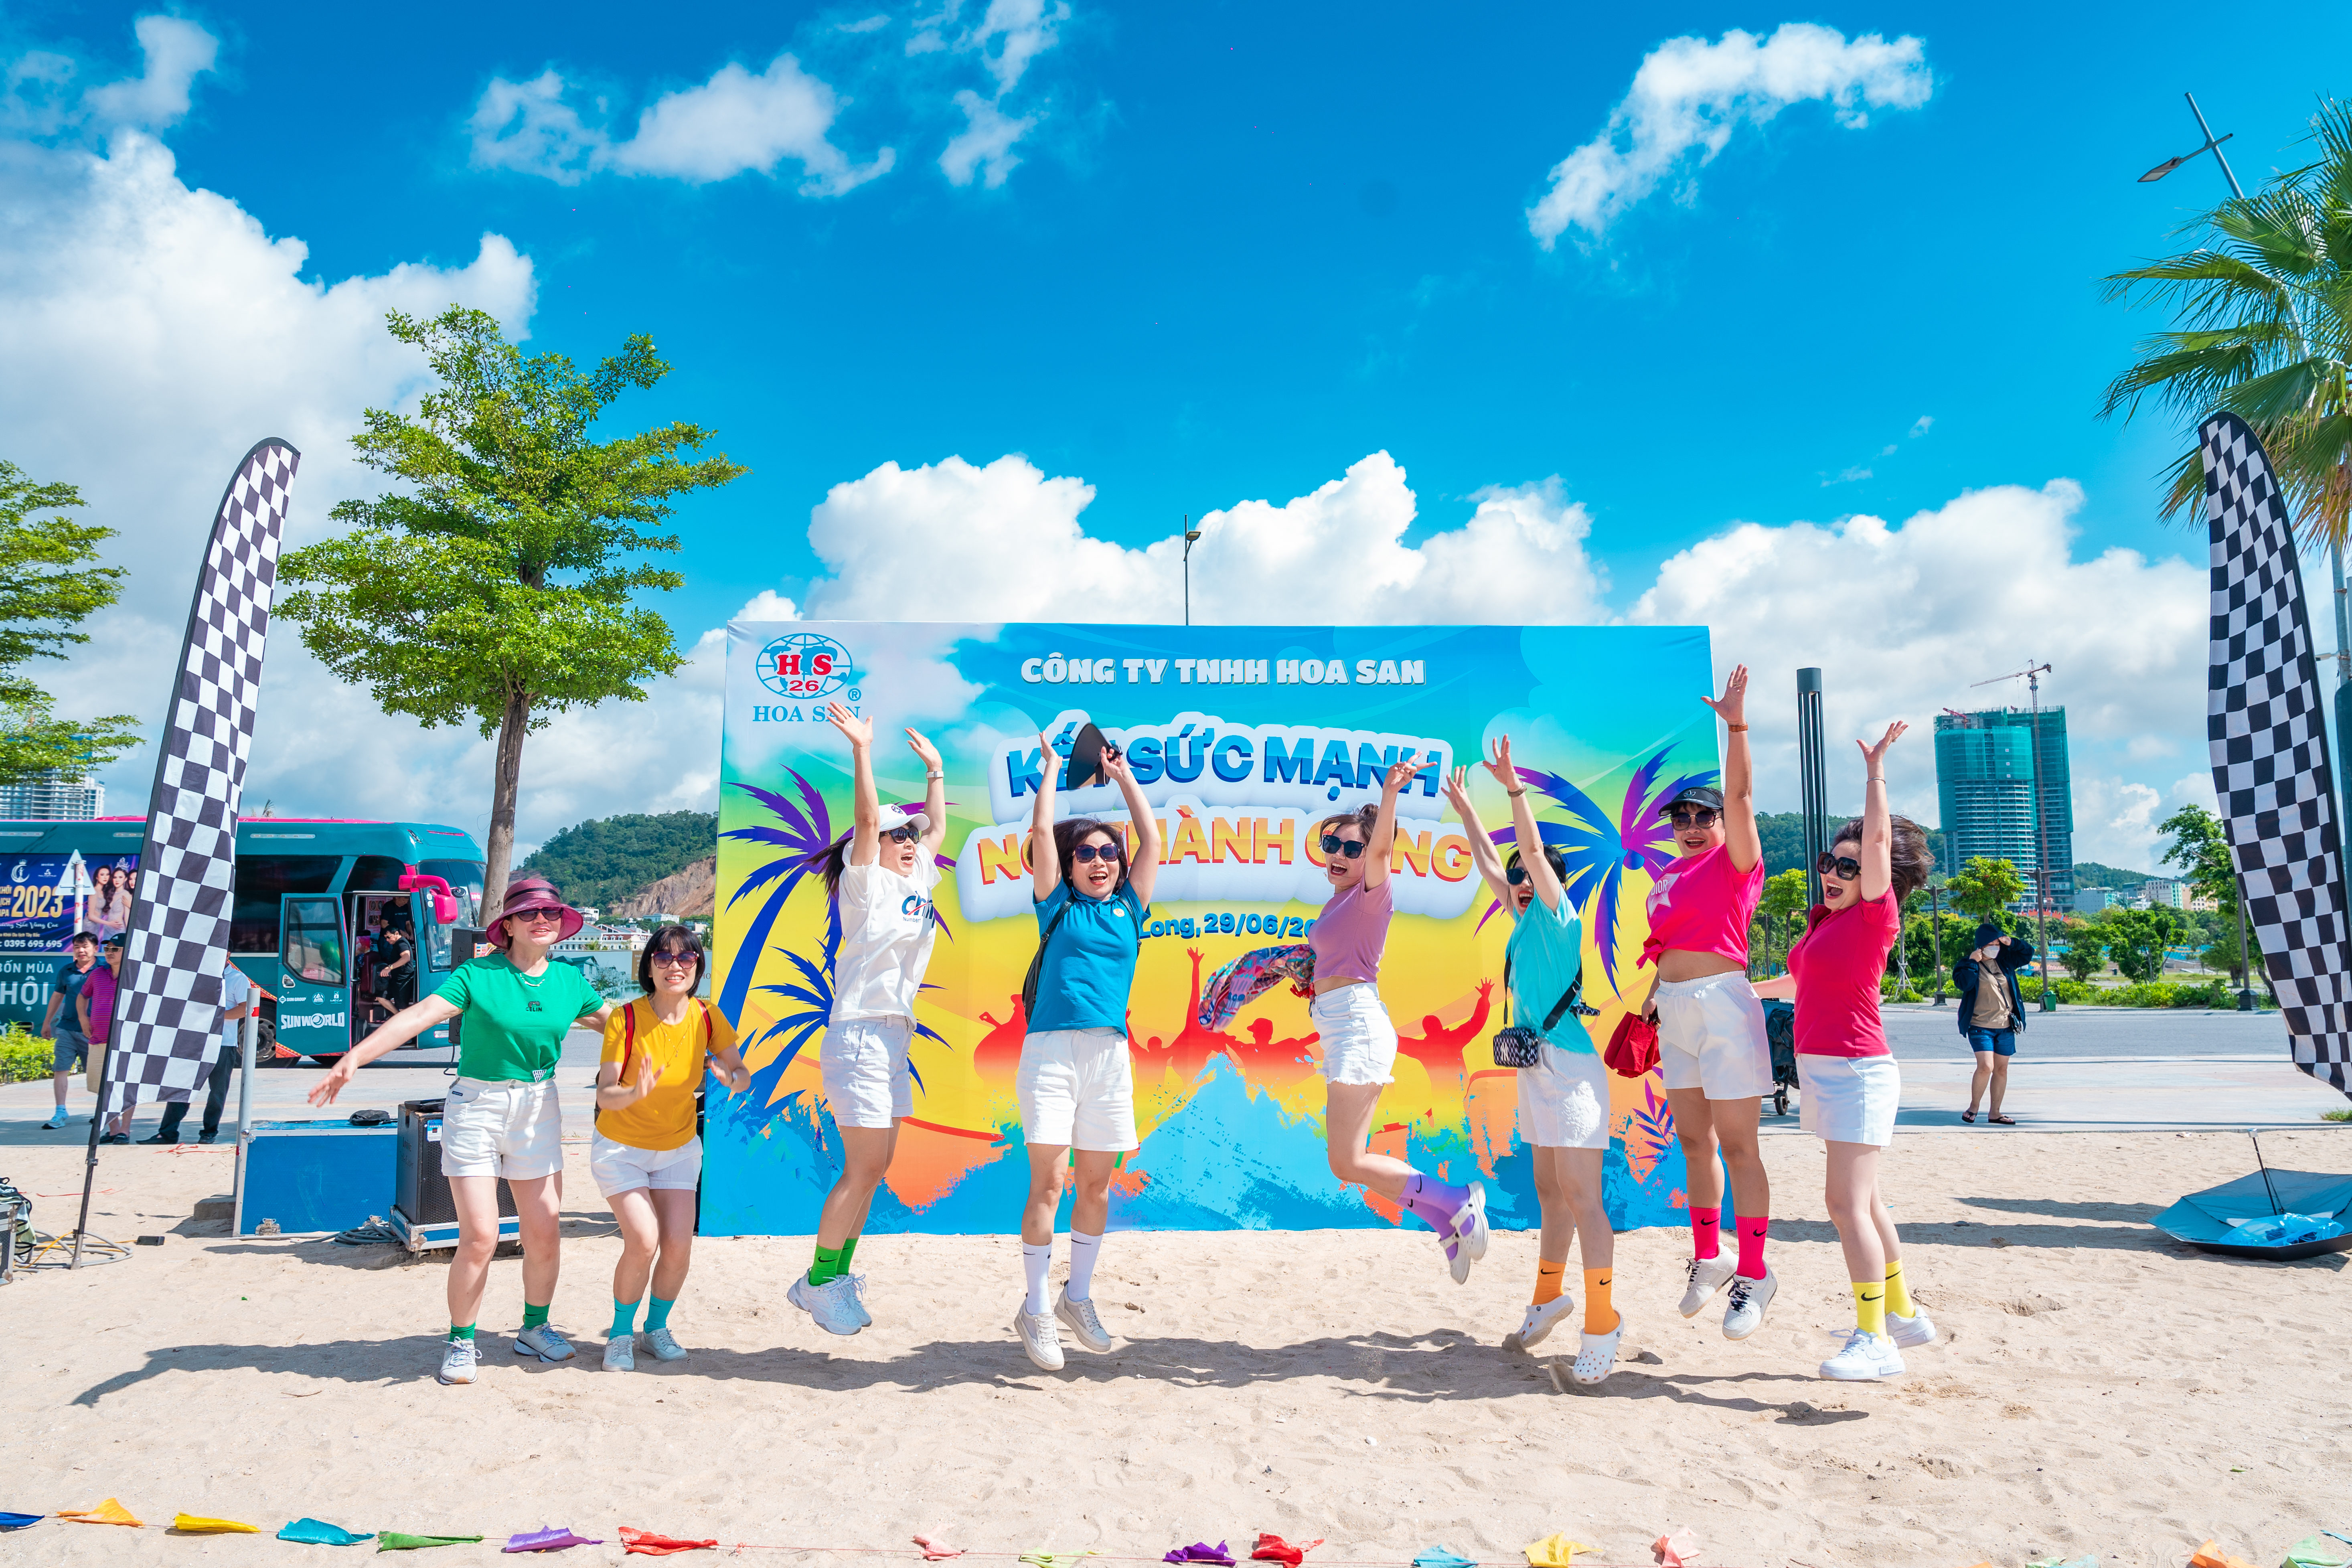
beach, cloud, sky, shorts, People on beach, trunks, body of water, plant, travel, leisure, fun, tree, recreation, board short, event, electric blue, horizon, sand, cumulus, tropics, landscape, tourism, ocean, crowd, competition, competition event, public event, coast, holiday, advertising, team, arecales, vacation